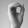
ASL letter: O